Etropole Peak

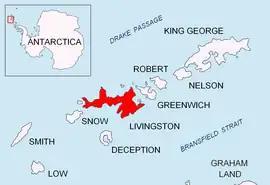
Location of Livingston Island in the South Shetland Islands.

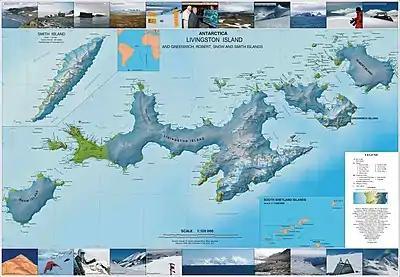
Topographic map of Livingston Island, Greenwich, Robert, Snow and Smith Islands.

Etropole Peak is a 620m peak in Melnik Ridge, Livingston Island and is named after the town of Etropole in Central Bulgaria.